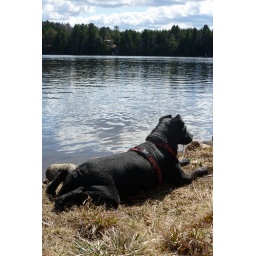
dog by water